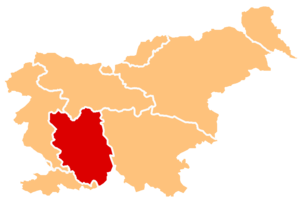
La Carniole-Intérieure est une région traditionnelle de Slovénie. Elle fit partie de la Carniole qui appartenait à l'empire des Habsbourg. Le centre économique de la région est la localité de Postojna qui est mondialement connue pour sa grotte de Postojna. Les autres localités moins importantes sont Logatec, Cerknica, Pivka et Ilirska Bistrica.